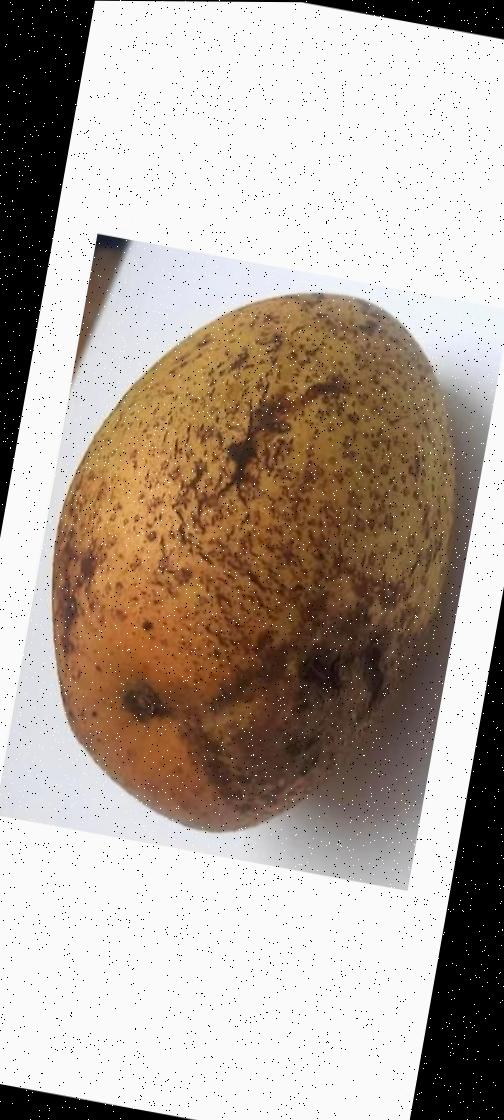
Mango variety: Ashshina Classic